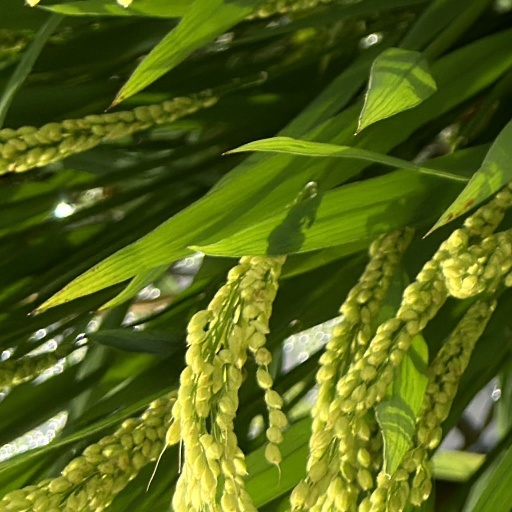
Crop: rice